Molina-Martinez v. United States

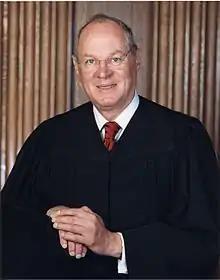
Justice Kennedy delivered the opinion of the Court

In a 6-2 decision authored by Justice Kennedy the Court ruled that courts may not have rigid requirements for additional evidence to hear a case if the sentencing guidelines were in error.